Downtown Historic District (San Jose, California)

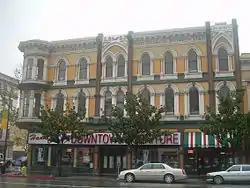
A historic commercial building in the San Jose Downtown Historic District.

The Downtown Historic District of San Jose, California is a designated U.S. Historic District area of the city roughly the size of one square block. It is bounded by S. First Street to the west, E. San Fernando Street to the south, S. Third Street to the east, and E. Santa Clara Street to the north, but also includes the south side of E. Santa Clara Street between Third and Fourth Streets.